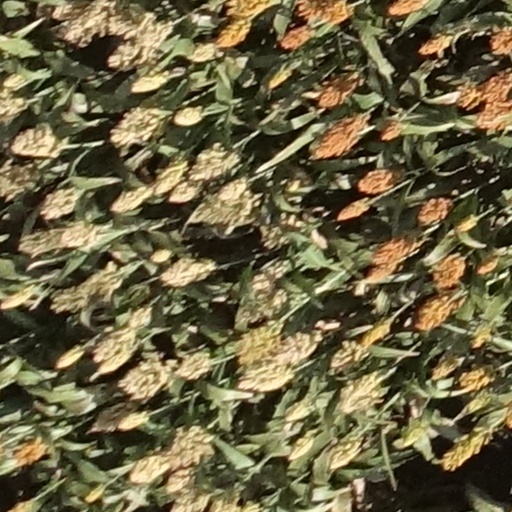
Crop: sorghum